Khudiram Bose Central College

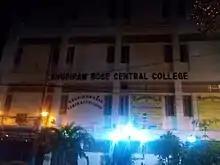
Khudiram Bose central college

Khudiram Bose Central College, established in 1893, is a central undergraduate college in Kolkata, West Bengal, India. It offers only courses in arts and commerce. It is affiliated with the University of Calcutta.The college has received "University Grants Commission (India)" affliation and awarded by the National Assessment and Accreditation Council.